Teo Spiller

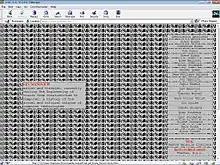
Teo Spiller net.art.trade (net.art)

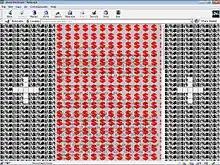
Teo Spiller net.art.trade (net.art) 2

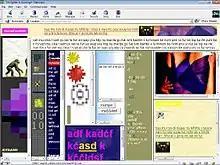
Teo Spiller Nice Page (net.art)

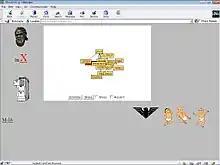
Teo Spiller Capriccess for Netscape (net.art)

In 2000 Spiller organized an international art event called INFOS 2000. This was an offline net.art contest addressing how new multimedia has contextually and aesthetically obscured the borders between net.art and CD-ROM art. He also produced many fine art works reflecting the aesthetics of new media.